Stirling Smith Art Gallery and Museum

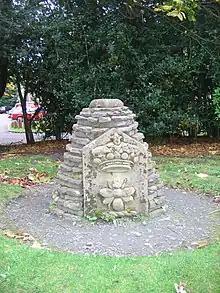
Cairn located within the Garden at The Smith Museum and Art Gallery.

Stirling Smith Art Gallery and Museum, formerly The Smith Institute, is an art and local history museum in Stirling, Scotland. The museum was founded in 1874 at the bequest of artist Thomas Stuart Smith.